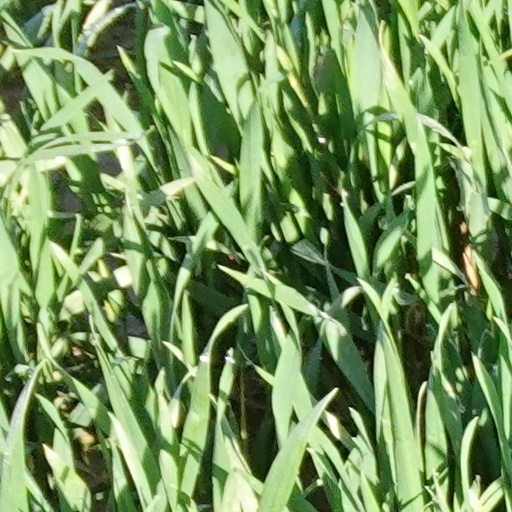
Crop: wheat